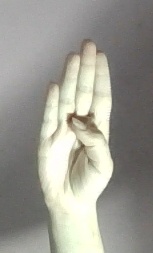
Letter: kaaf